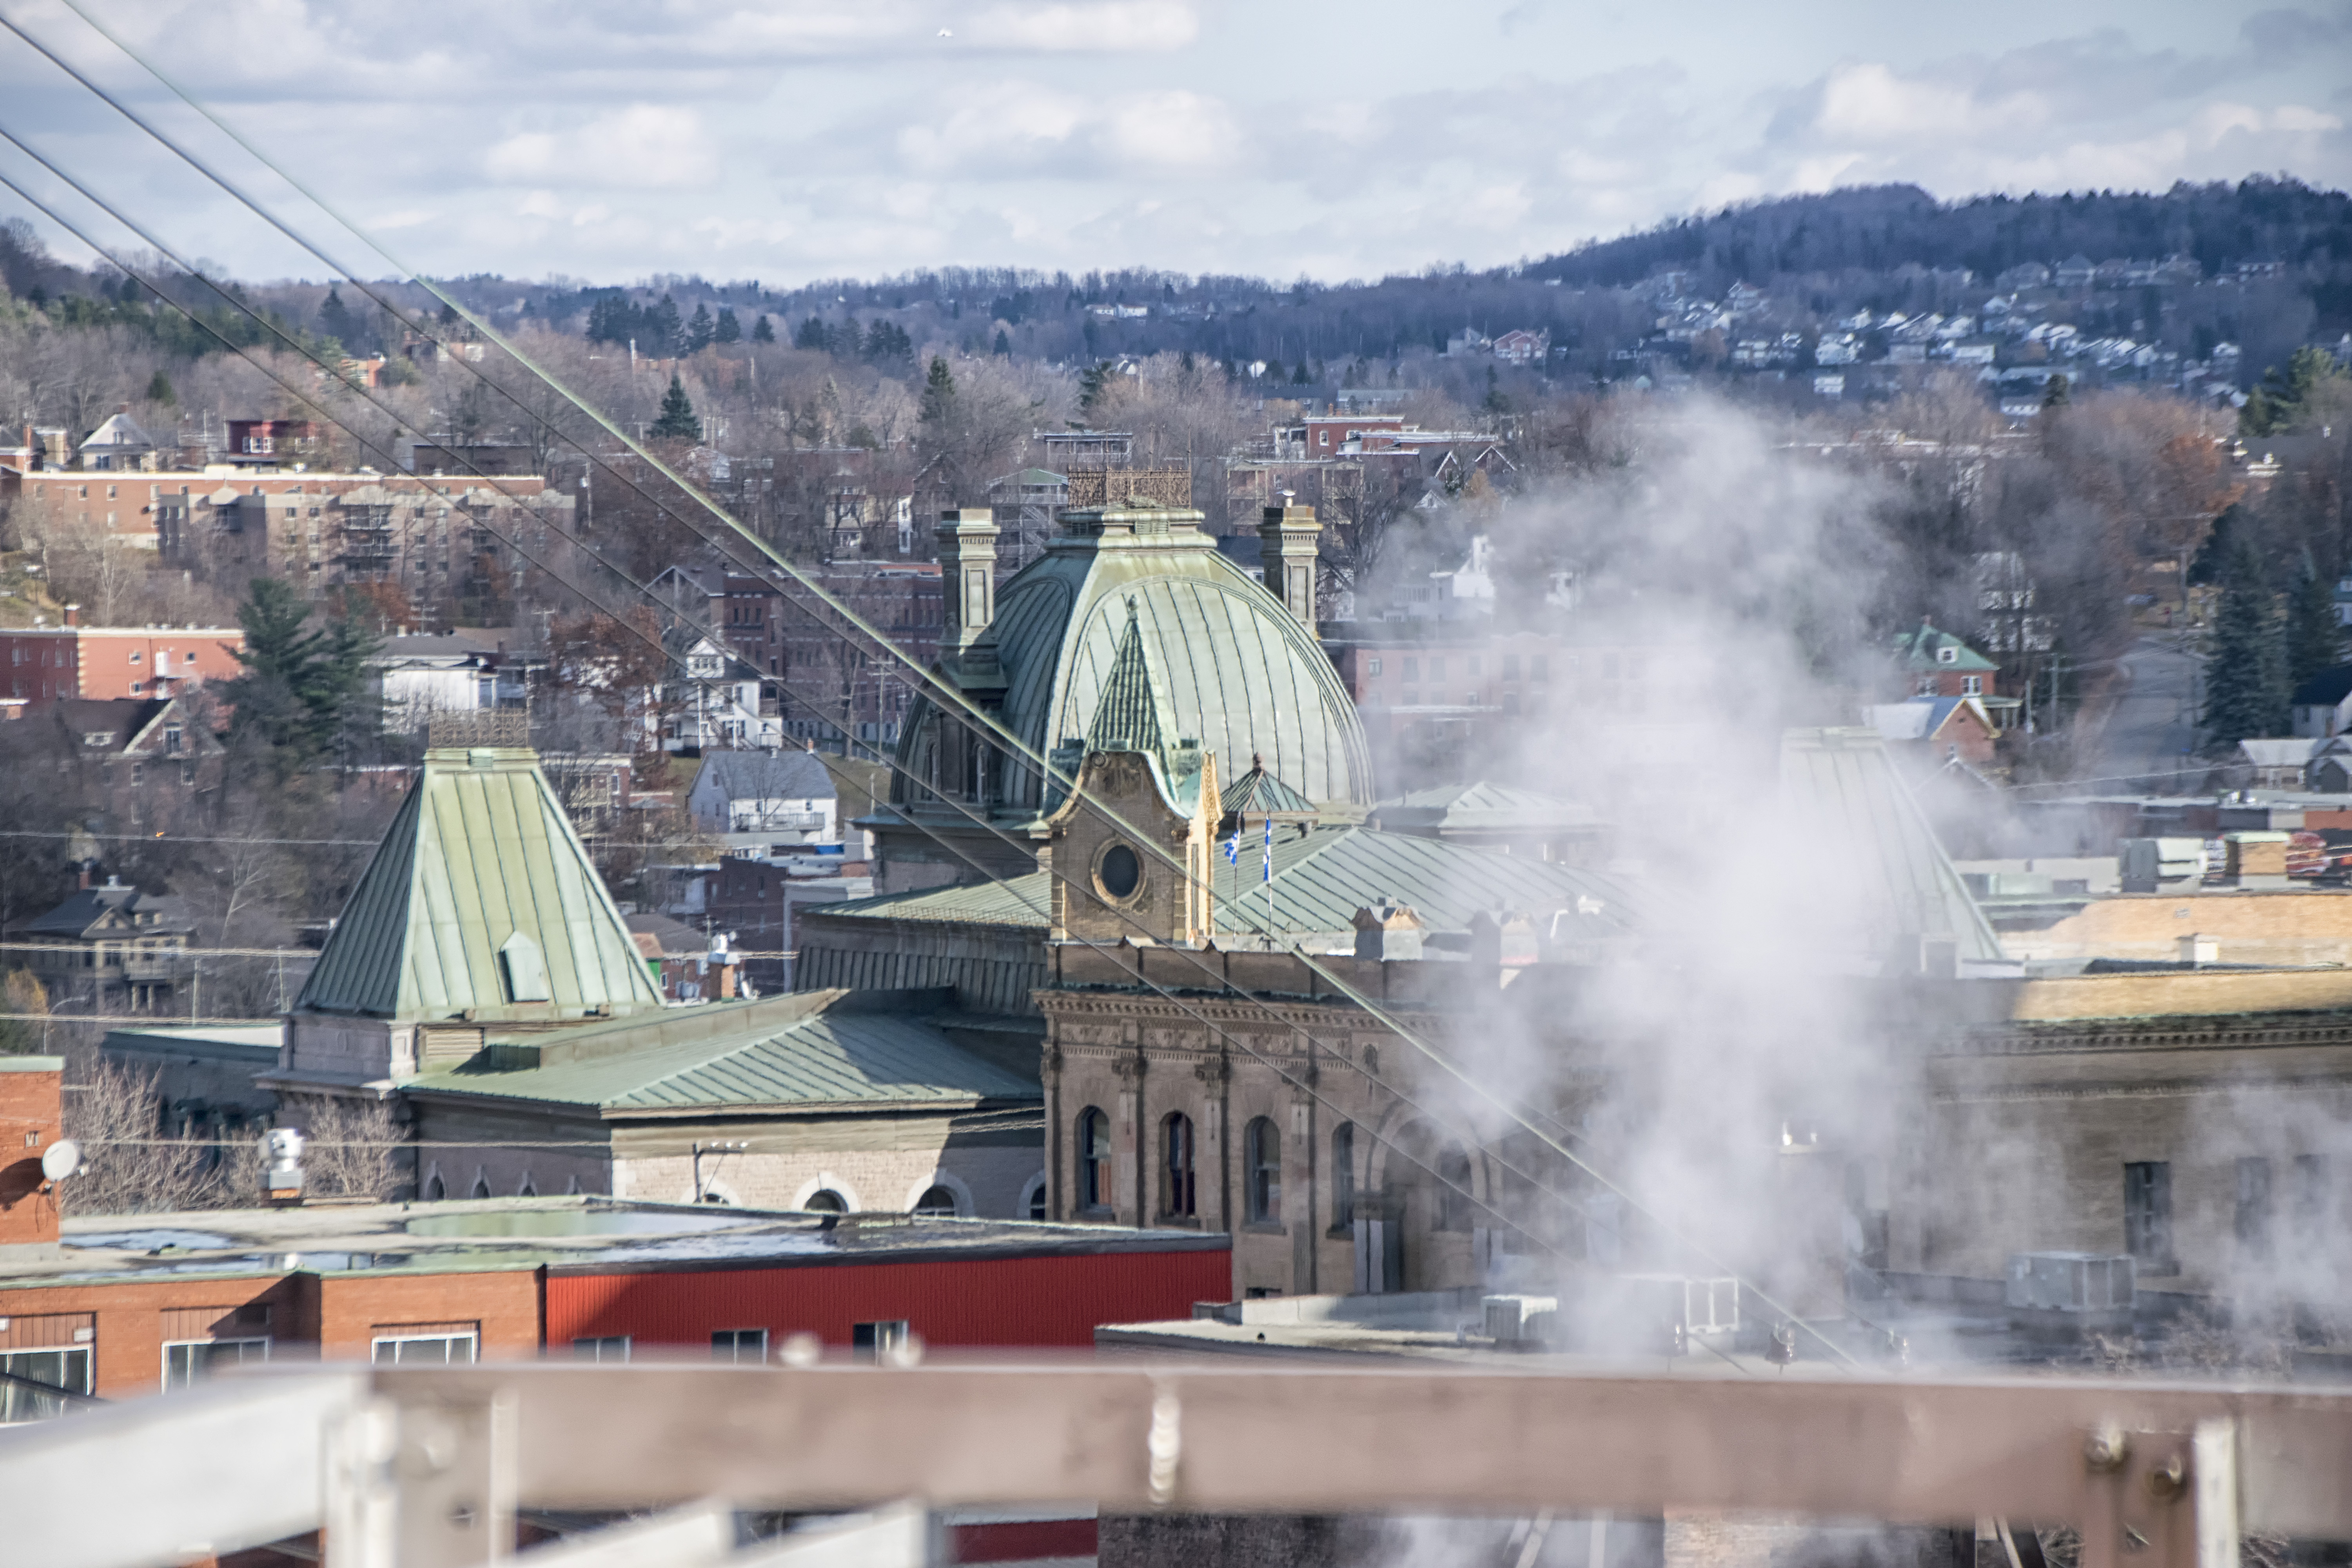
nature, winter, transport, canada, quebec, sherbrooke